Ribeirão Preto

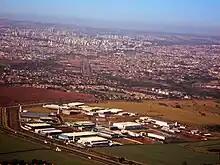
Business District of Ribeirão Preto.

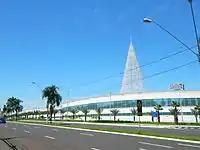
The mall "Ribeirão Shopping".

The sugarcane boom brought a new age of prosperity for the city, which was called the "Brazilian California" during the 1980s and early 1990s. On the one hand, this has increased the city's wealth and turned it into a sophisticated centre of services for Brazil and South America but, on the other hand, the image of a new "Eldorado" attracted many migrants from impoverished areas of Brazil leading to a rapid population growth and the appearance of slums ("favelas" as they are called in Brazil).